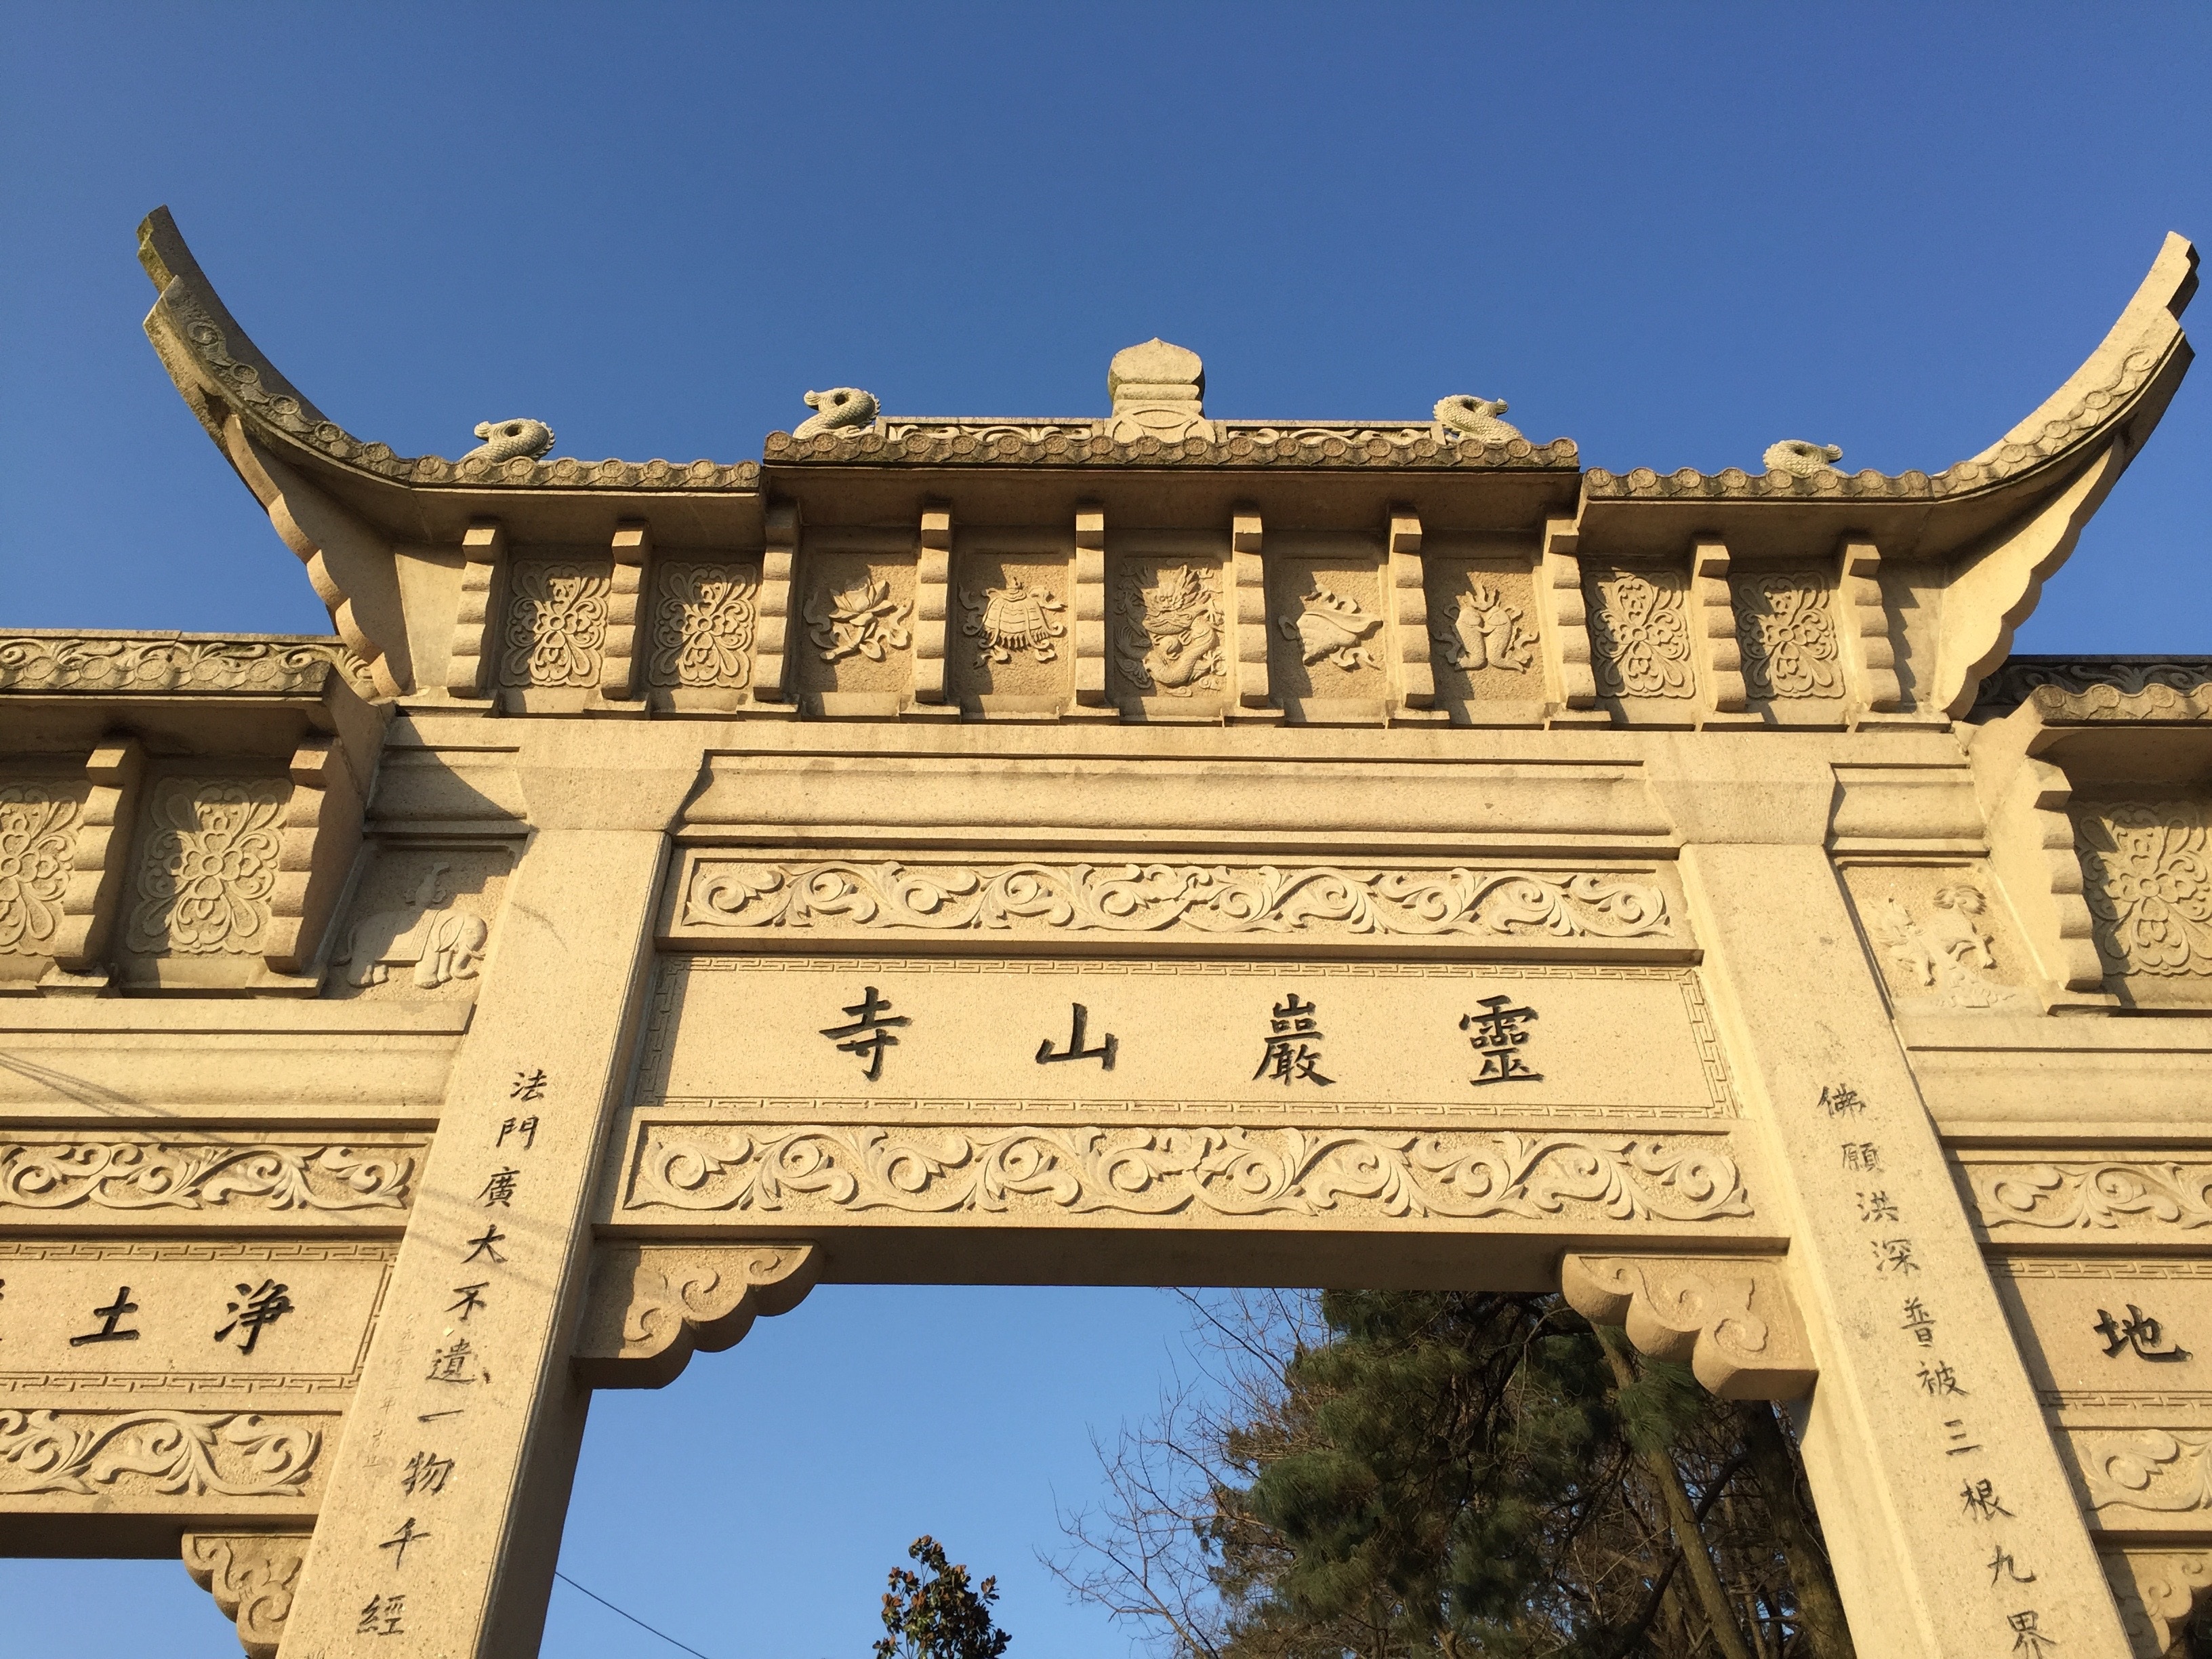
architecture, structure, building, palace, monument, arch, landmark, place of worship, temple, shrine, suzhou, chinese architecture, the mountains, historic site, ancient history, mudu, wuzhong district